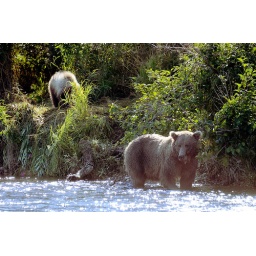
A sow and cub brown bear navigate the Battle River in Katmai, Alaska